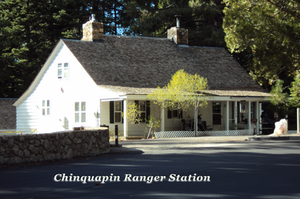
Chinquapin est un lieu-dit américain dans le comté de Mariposa, en Californie. Il est situé dans le parc national de Yosemite, le long de la Wawona Road et au point de départ de la route menant à Glacier Point, la Glacier Point Road.